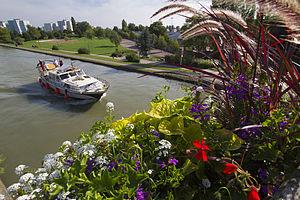
Canal de la Marne au Rhin à Bischheim, Alsace, France
Bischheim [biʃaɪm] est une commune française située dans la proche couronne nord de l'agglomération de Strasbourg, dans le département du Bas-Rhin, en région Grand Est.